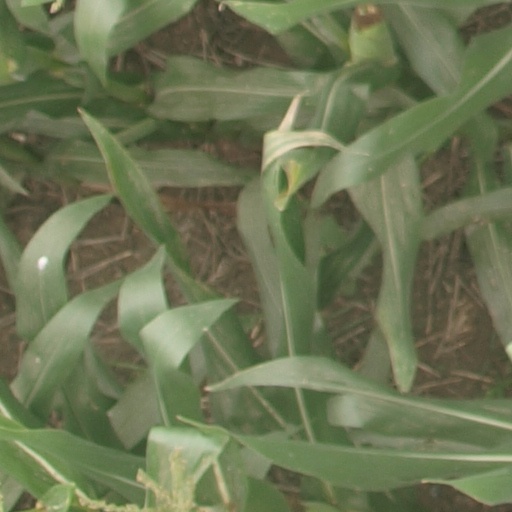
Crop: maize; corn